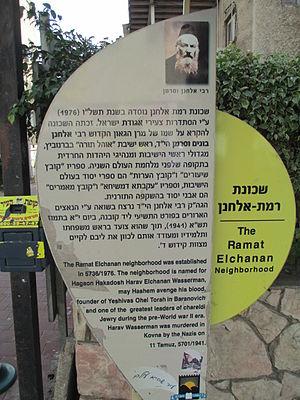
Rabbi Elchonon Wasserman est un rabbin lituanien. Disciple du Hafetz Hayim et talmudiste de renom, il est connu pour son opposition à toutes formes de sionisme.